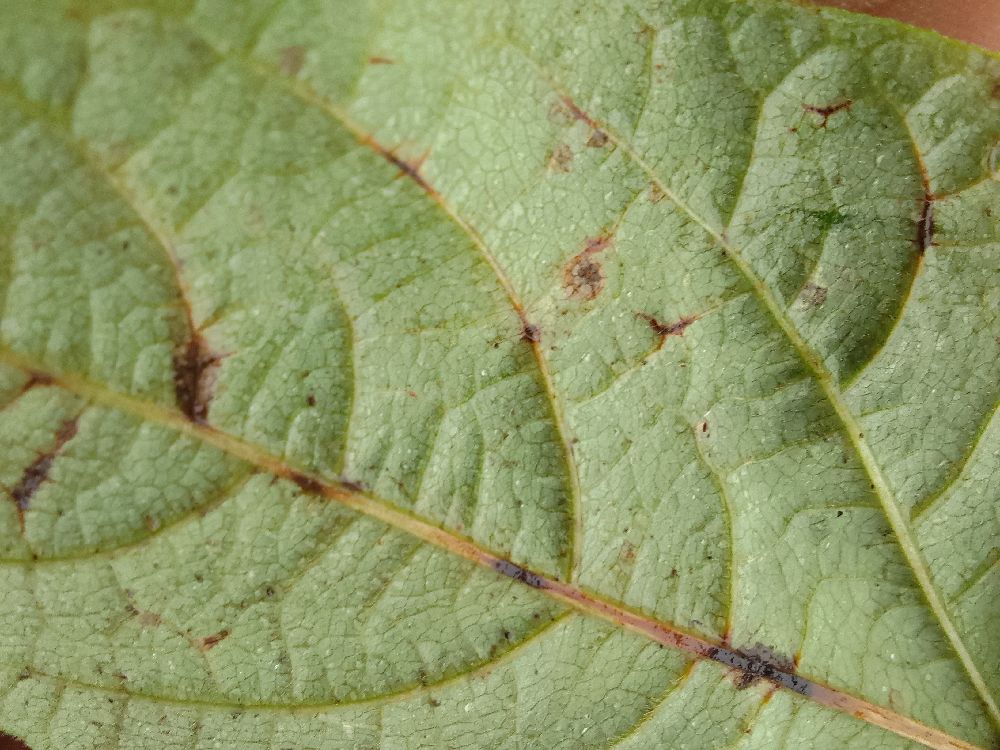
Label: anthracnose